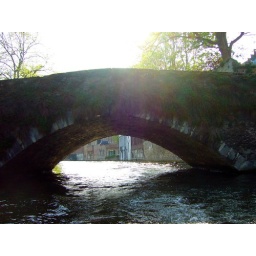
bridge over untroubled water